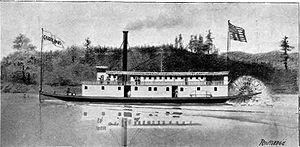
De nombreux bateaux à vapeur naviguèrent sur le fleuve Columbia et ses affluents dans la région du Nord-Ouest Pacifique de l'Amérique du Nord, de 1850 à 1981.